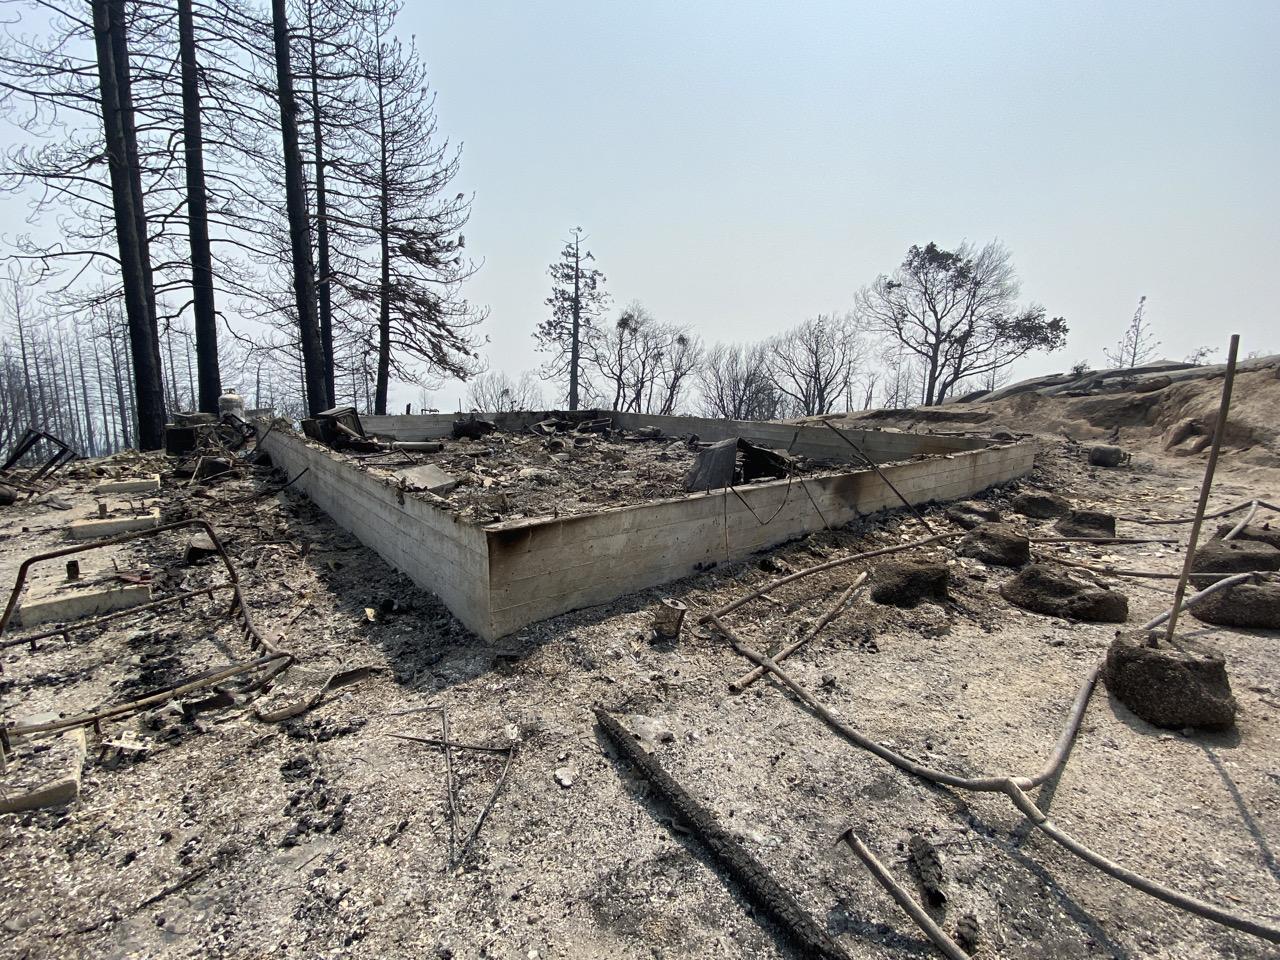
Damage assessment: destroyed